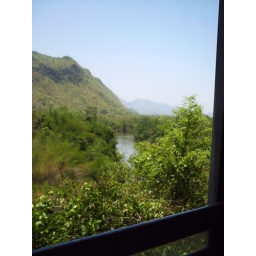
countryside in Thailand, taken from the train that runs across the bridge of River Kuai